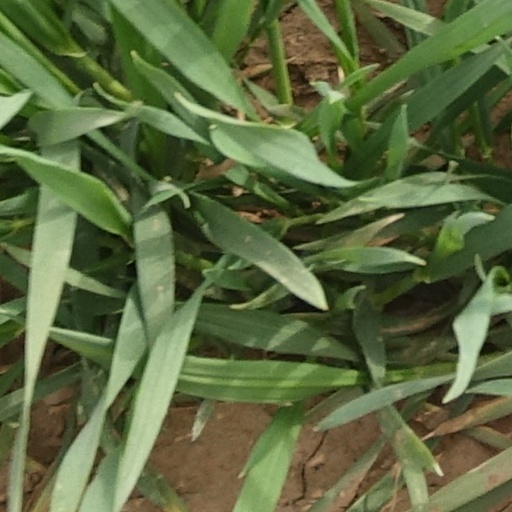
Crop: wheat